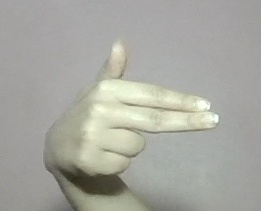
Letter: ghain